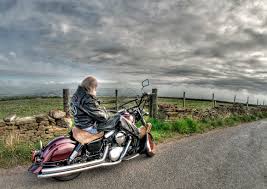
Vehicle type: Motorcycles